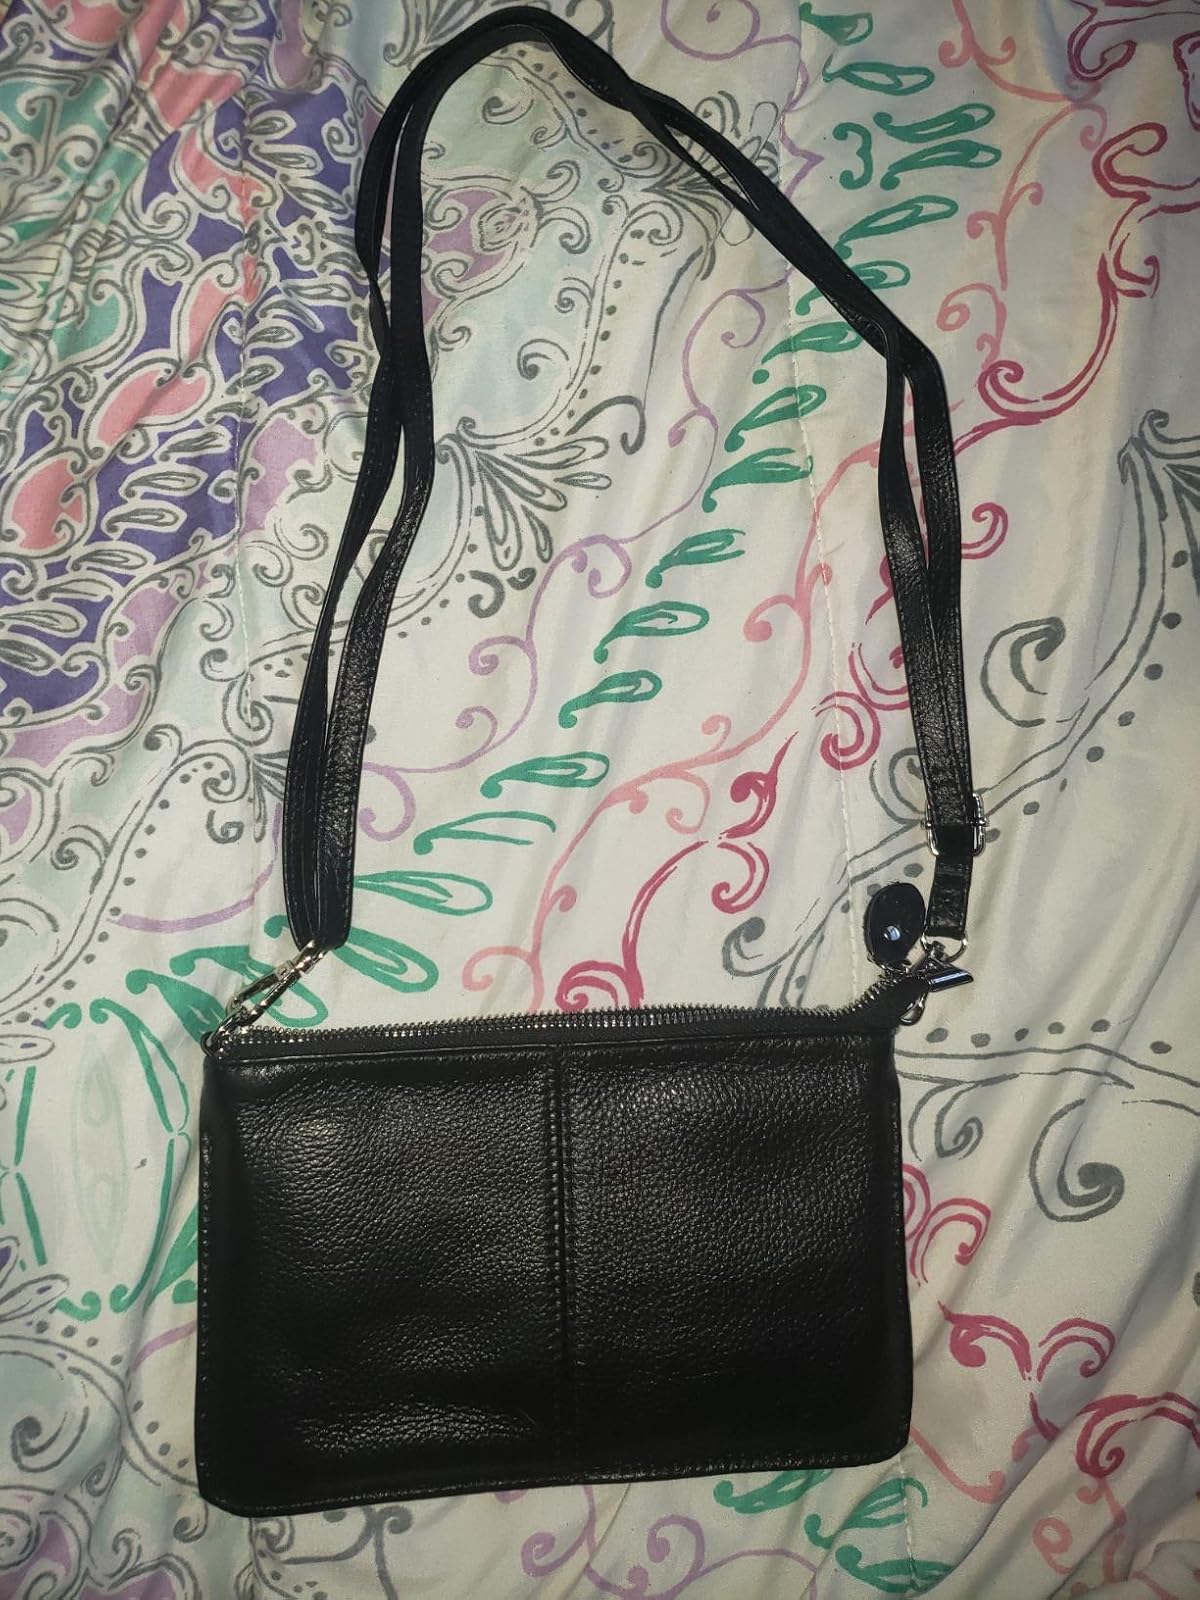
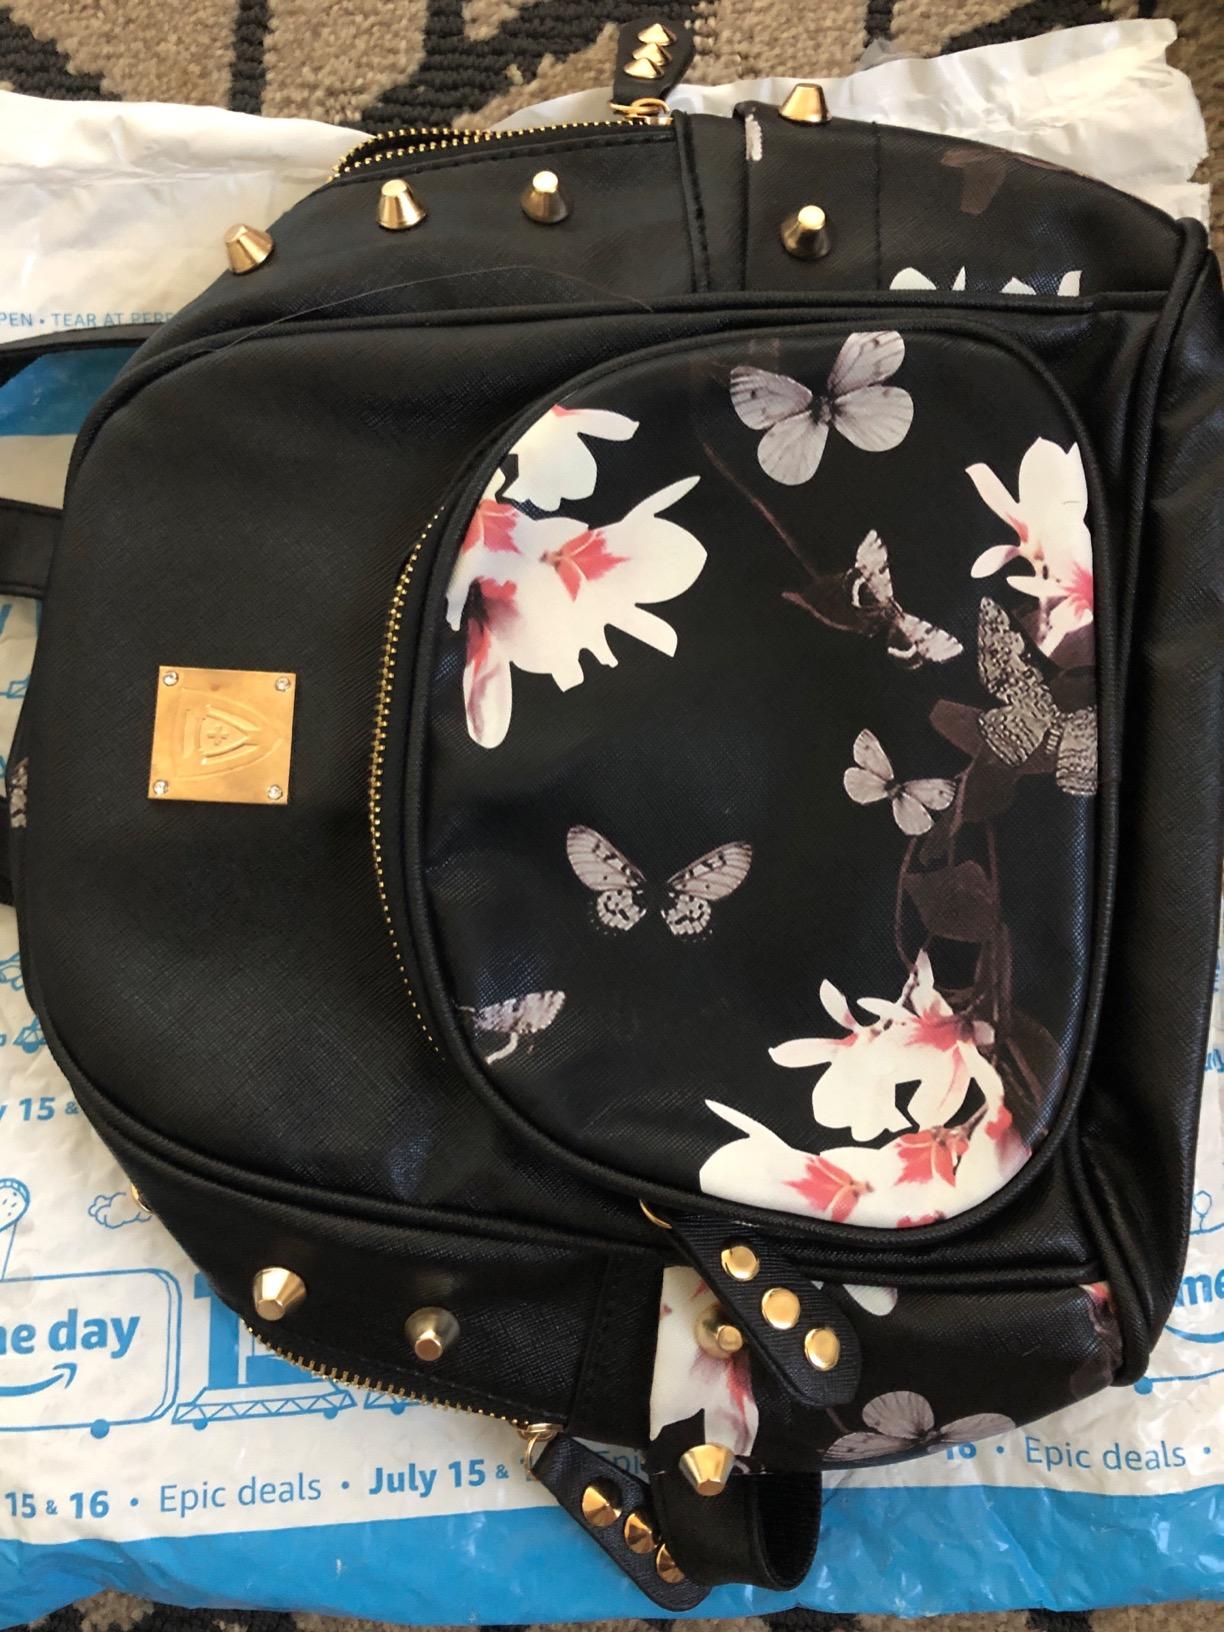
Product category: accessories_handbag
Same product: no